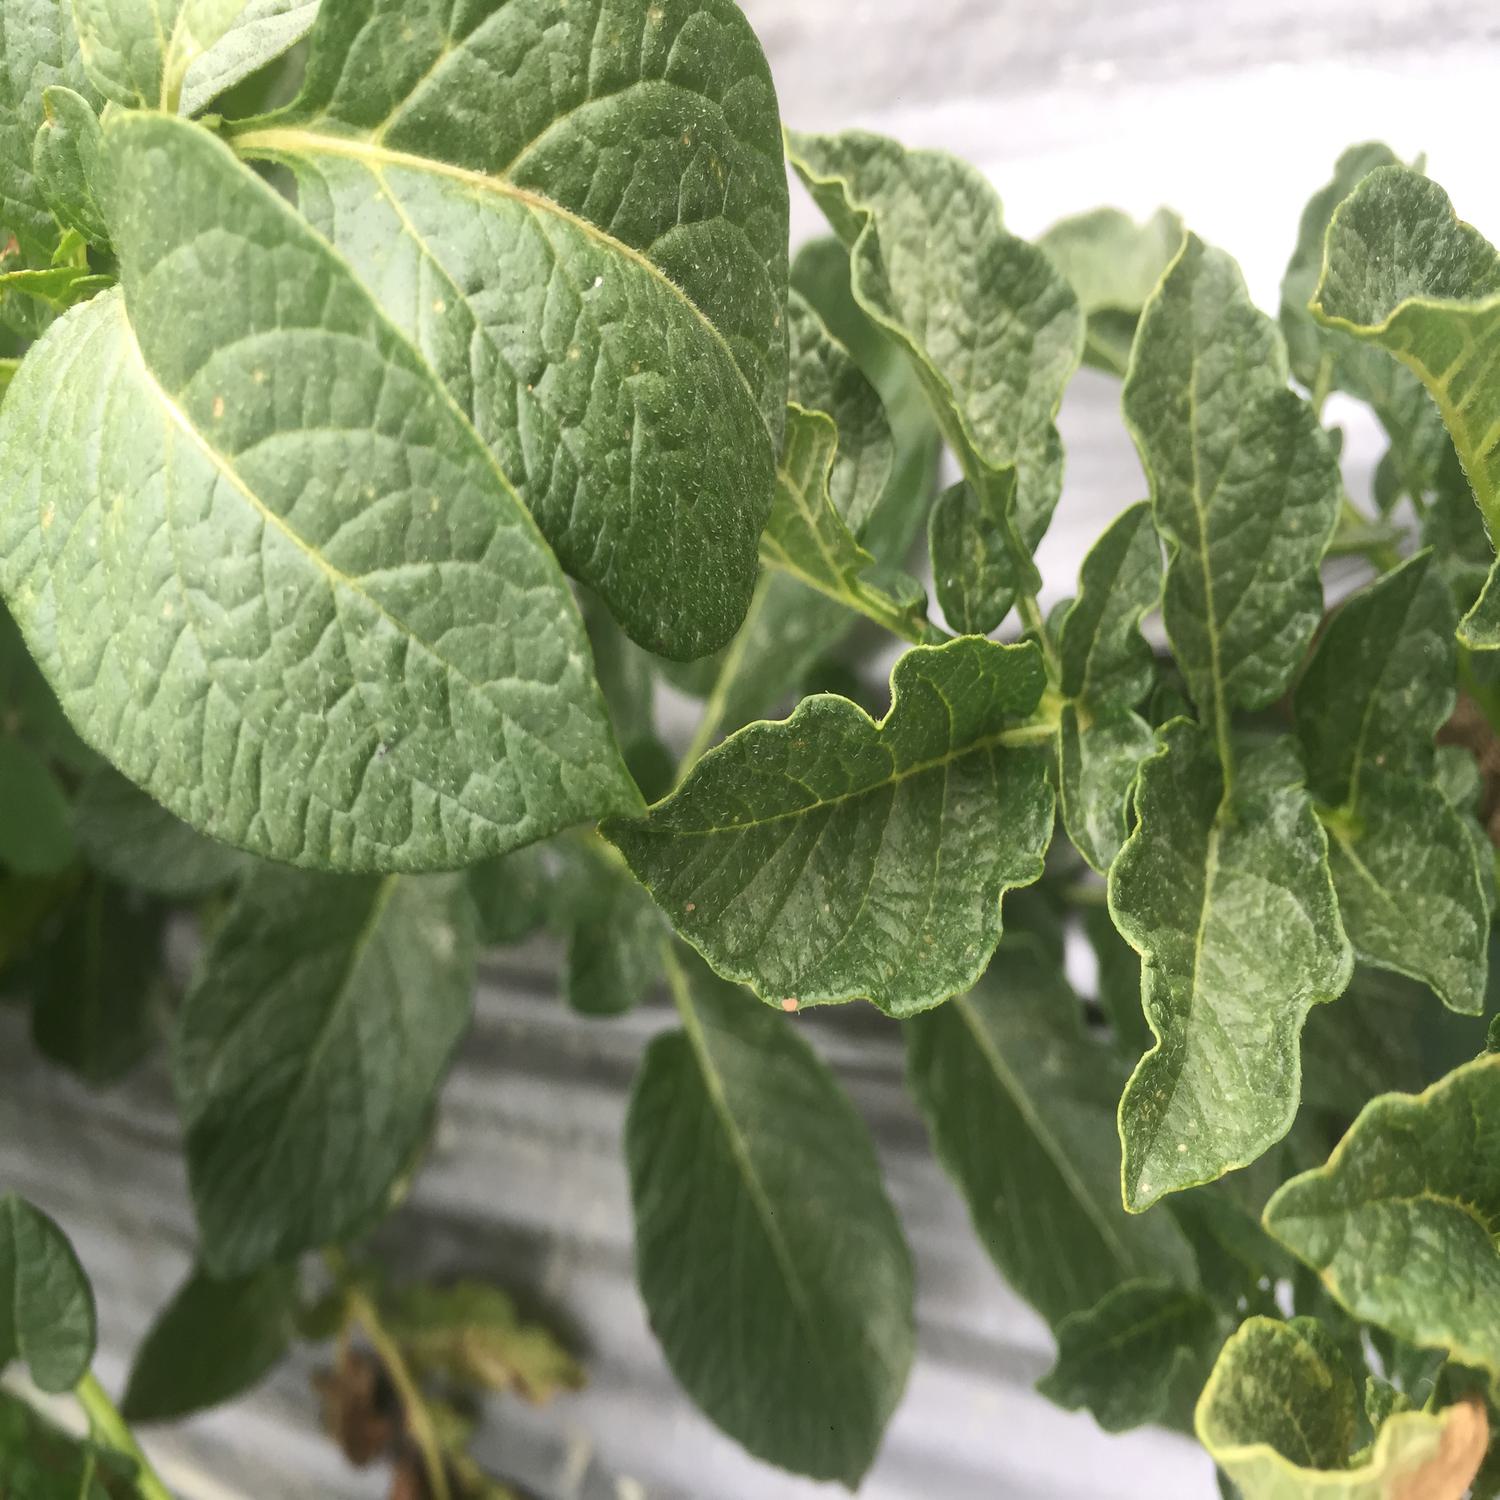
Label: Virus